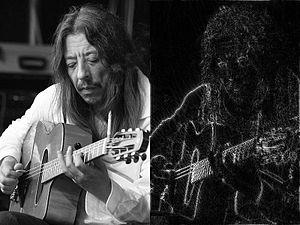
Un filtre en électronique est un circuit qui réalise une opération volontaire de mise en forme d'une grandeur électrique. Le filtre transforme l'histoire de cette grandeur d'entrée en une grandeur de sortie.
Un filtre passe-haut est un filtre qui laisse passer les hautes fréquences et qui atténue les basses fréquences, c'est-à-dire les fréquences inférieures à la fréquence de coupure. Il pourrait également être appelé filtre coupe-bas. Le filtre passe-haut est l'inverse du filtre passe-bas et ces deux filtres combinés forment un filtre passe-bande.